Humbaba

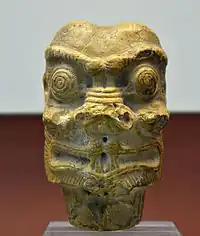
Stone head of Pazuzu. Neo-Assyrian period (900-612 BC). Room 56 of the British Museum

After the Old Babylonian period a new version of the epic referred to as “Standard Babylonian” or as the “Twelve Tablet Edition” emerged. Neo-Assyrian sources attribute this version of the Epic to the scribe Sin-leqa-unninni, who likely lived in the Kassite period. More precise dating is difficult due to small number of known fragments dated to the times between the Old Babylonian epic and the new canonical edition, though it can be assumed that it cannot be more recent than 1150 BCE due to the absence of references to either Marduk or Assur, the main Mesopotamian gods in the first millennium BCE. The Humbaba narrative occupies the fifth tablet, with copies recovered from Nineveh (Neo-Assyrian) and Uruk (Late Babylonian). Furthermore, in 2011 the Sulaymaniyah Museum acquired another example, dated to the Neo-Babylonian period and identified as a fragment of "Epic of Gilgamesh" by Farouk Al-Rawi, who subsequently prepared a translation alongside Andrew R. George, with additional help from Kamal Rashid Rahim, the director of antiquities in Sulaymaniyah, Hashim Hama Abdullah, the director of the Sulaymaniyah Museum, and other staff members of the latter institution.